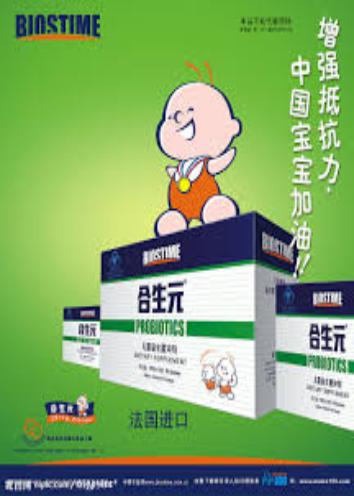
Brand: biostime-2
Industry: Food